Kerala Museum

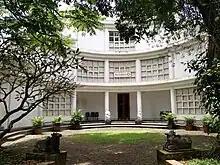
Modern Art Gallery

The Modern Art Gallery, which opened in 1993, has a collection of nearly 230 works of art by some of India's leading modern masters, including Raja Ravi Varma, M.F. Husain, F.N. Souza, Jamini Roy, Benode Behari Mukherjee, Ramkinker Baij, Ram Kumar and K.G. Subramanyan, among others. The collection was assembled by Madhavan Nayar and his associates over a period of four years. Works were purchased from artists, art collectors and galleries while some were donated by the artists to the museum. The gallery was formally inaugurated in 1993 by then Chief Minister of Kerala, K. Karunakaran.